One Times Square

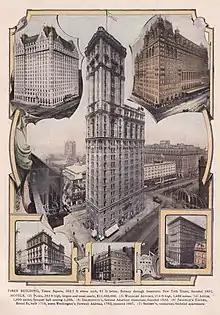
Color portrait of the Times Tower in 1910

There was so little space on the Times Tower site that its mechanical basements had to descend as much as . By the early 1910s, the Times Square area had become densely developed with restaurants, theaters, hotels, and office buildings. Despite the dearth of space, a "Times" booklet said: "It did not occur to anyone to suggest that the ["Times"] should desert Times Square." On February 2, 1913, eight years after it moved to One Times Square, the "Times" moved its corporate headquarters to 229 West 43rd Street, where it remained until 2007. Most of the "Times" operations quickly moved to the annex, except for the publishing and subscription divisions. The "Times" retained ownership of the Times Tower and leased out the former space there. The building continued to be popularly known as the Times Tower for half a century.